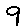
Label: 9